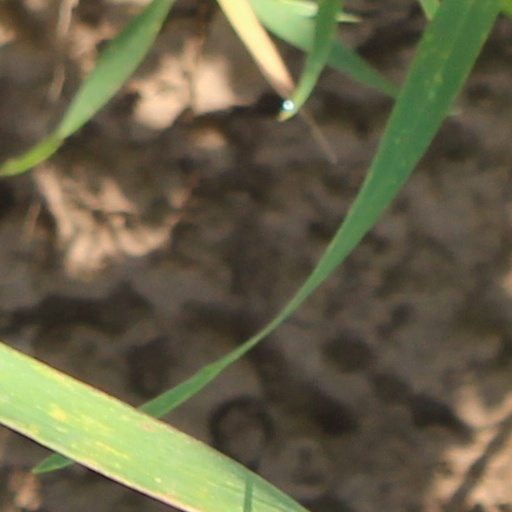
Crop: wheat